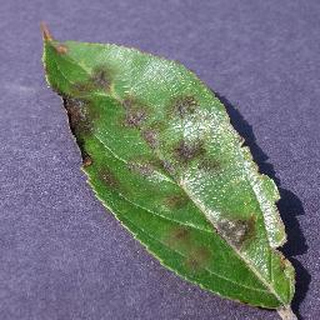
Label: apple_apple_scab